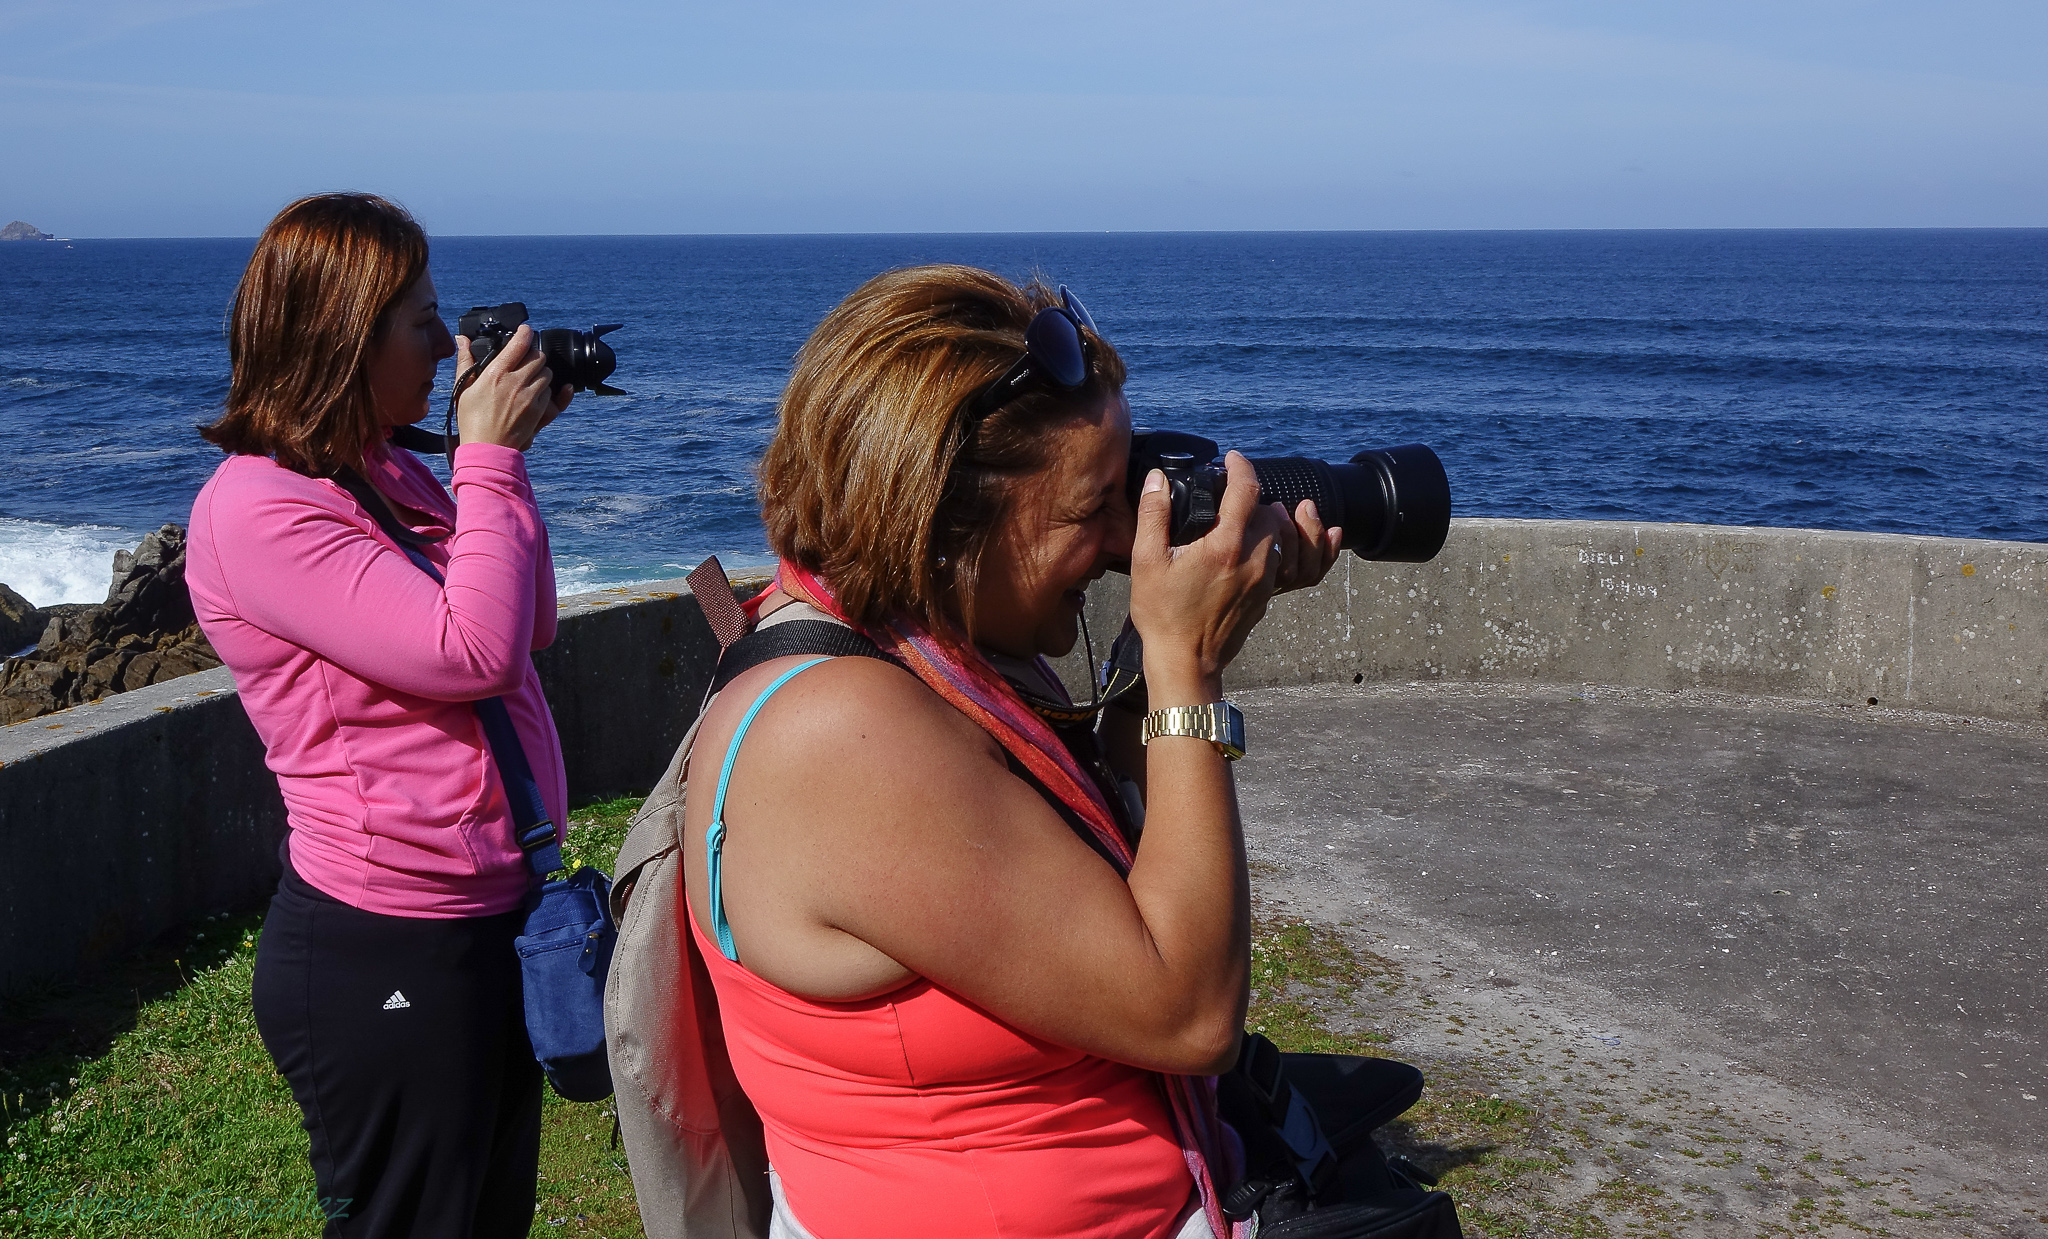
beach, landscape, sea, people, vacation, portrait, spain, fun, galicia, pontevedra, paisajes, retratos, espana, ggl1, gaby1, xovesphoto, sonyrx10, rx10, gphoto, xelodegalicia, personas, costadavelo, interaction, gabrielcoru a, ald n